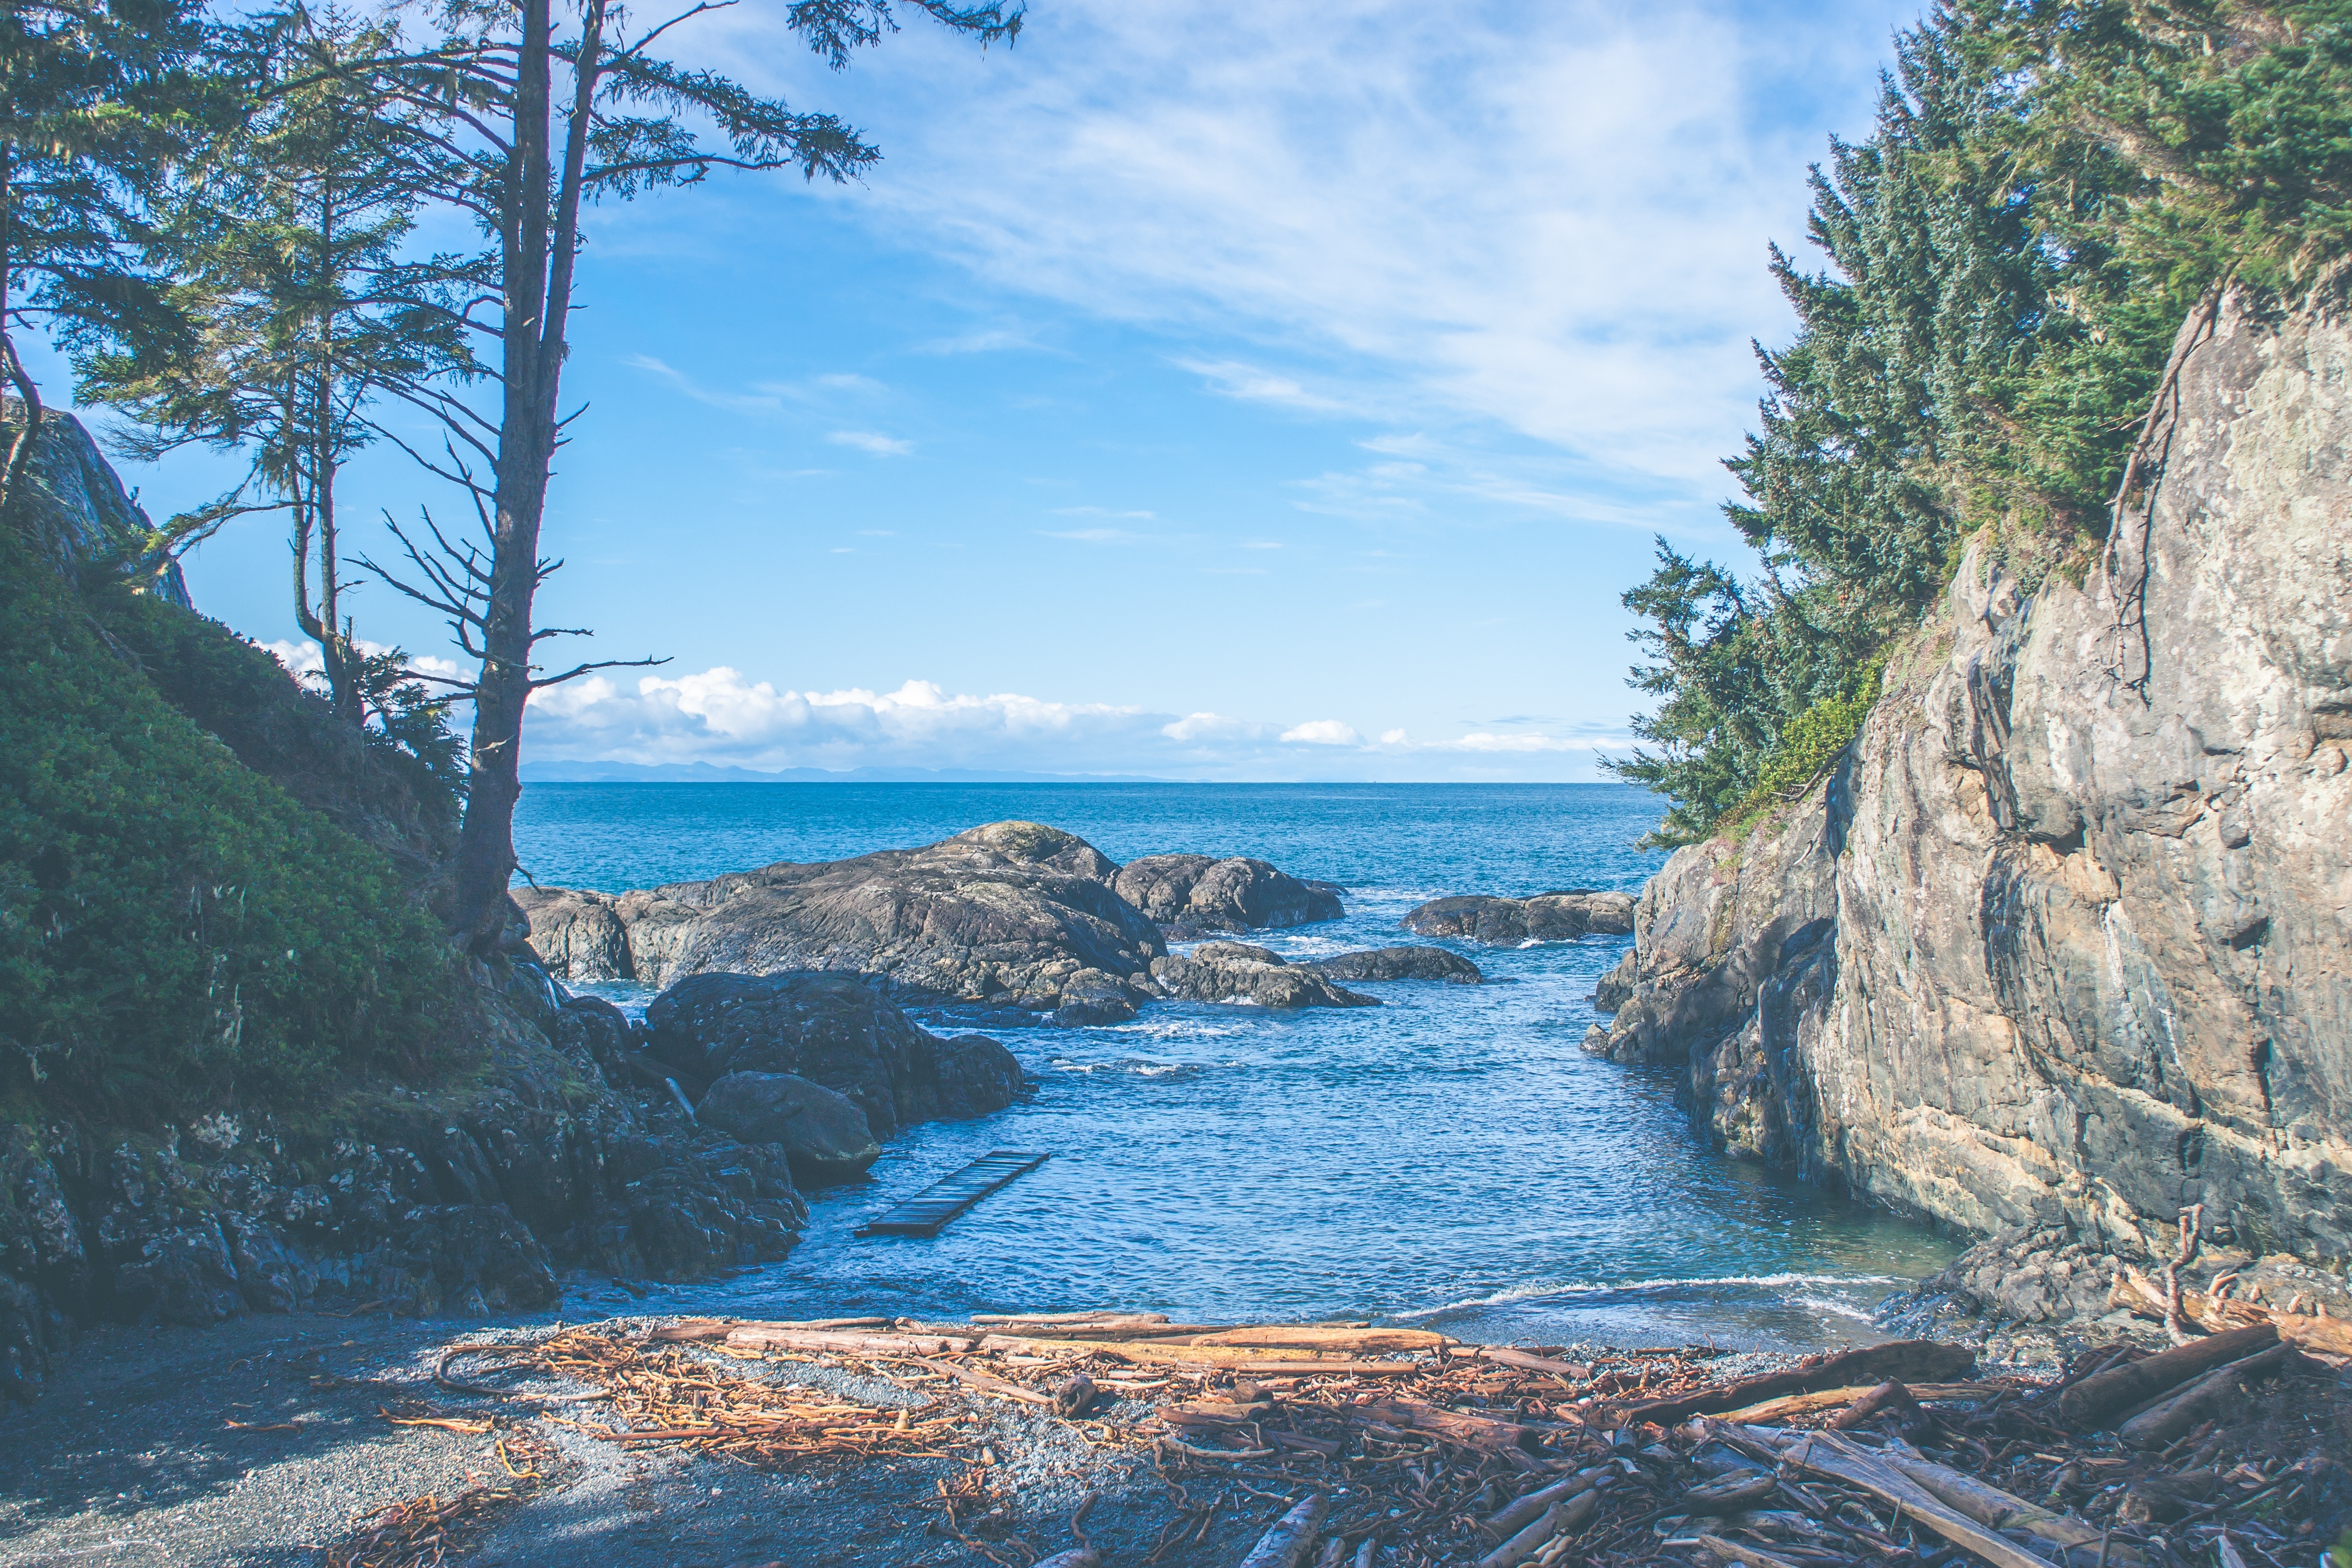
landscape, sea, coast, water, nature, rock, ocean, mountain, shore, vacation, coastline, cliff, cove, bay, terrain, body of water, rocks, sunny, cape, landform